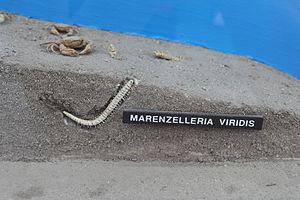
Les Spionidae sont une famille de vers annélides polychètes de l'ordre des Canalipalpata. Les annélides sont des animaux protostomiens métamérisés vermiformes.